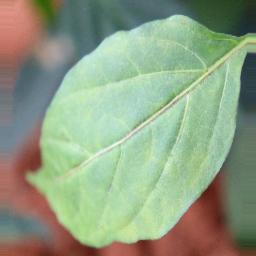
Label: healthy